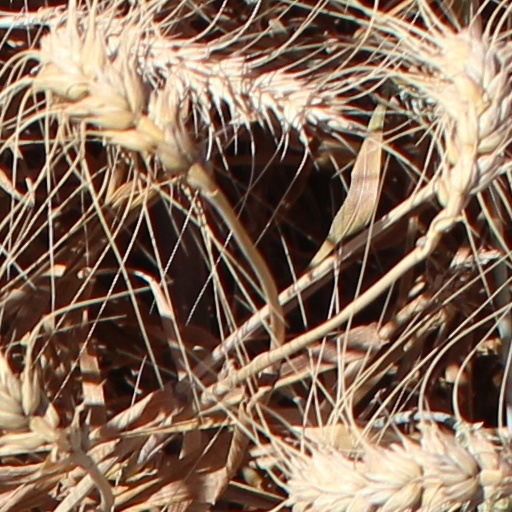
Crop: wheat